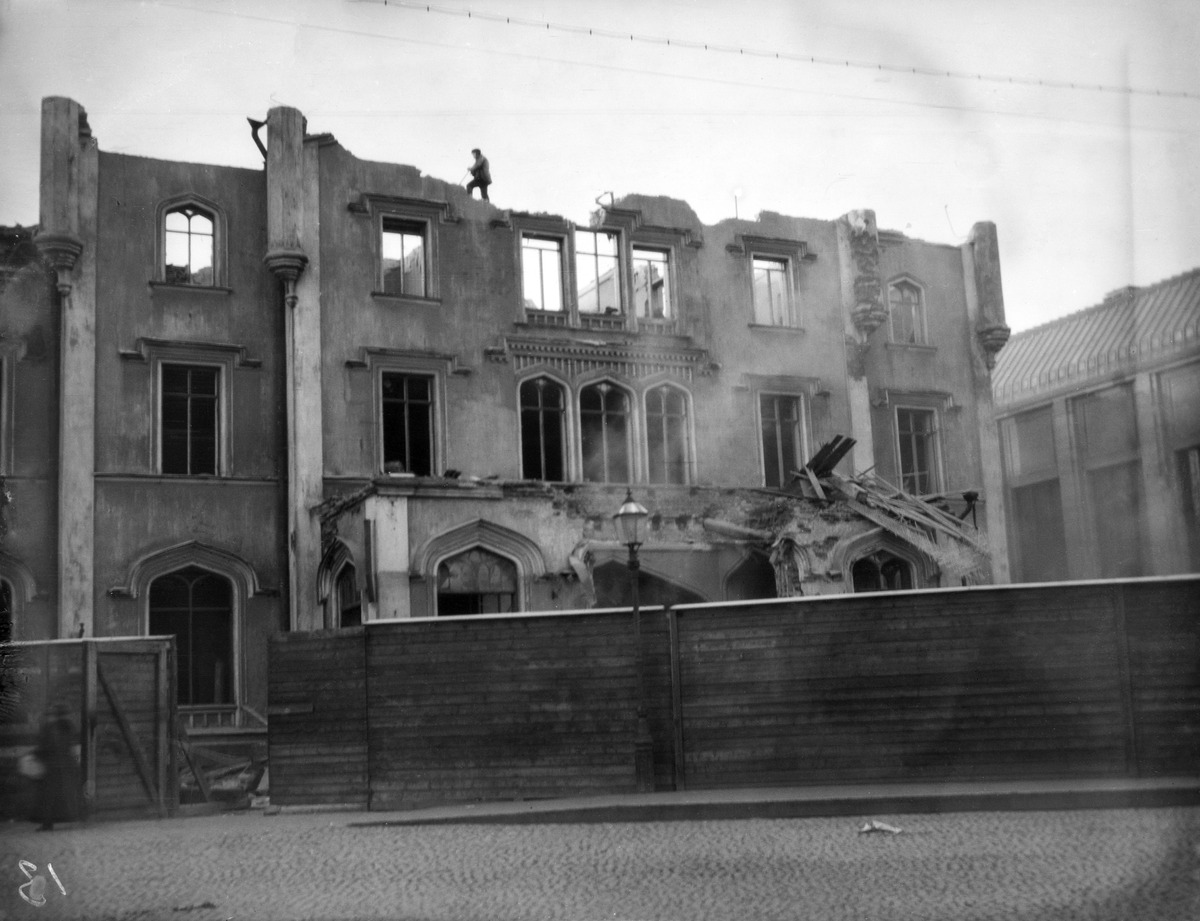
Vanhaa rautatieasemaa puretaan
sisällön kuvaus: Vanhaa rautatieasemaa puretaan. mustavalkoinen
Kuvaaja: Timiriasew, Ivan, valokuvaaja
Ajankohta: kuvausaika 1915 n
Paikka: Suomi, Uusimaa, Helsinki, Kluuvi Helsinki, Rautatieasema
Aiheet: purkaminen